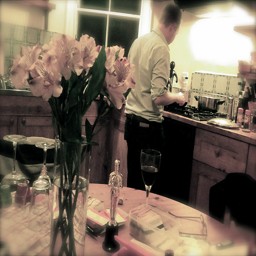
A man standing over a stove top oven in a kitchen.
A table is decorated with an Oscar, wine glasses, and a vase with pink flowers.
A man is cooking at a stove next to a table with a wine glass and vase on it.
a clear vase filled with pink flowers on a kitchen table
A man is cooking dinner in his kitchen.